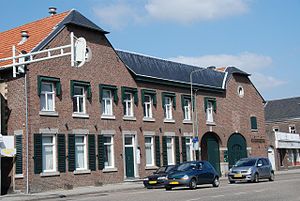
Beek / Galleri af billeder
Beek er en kommune og en by, beliggende i den sydlige provins Limburg i Nederlandene. Kommunens størrelse er på 21,03 km², og indbyggertallet er på 16.268 pr. 1 januar 2014. Kommunen grænser op til Stein, Sittard-Geleen, Schinnen, Meerssen og Nuth.